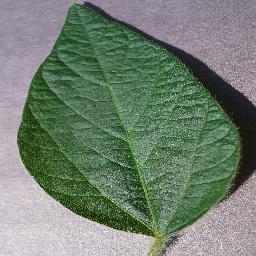
Label: Soybean___healthy